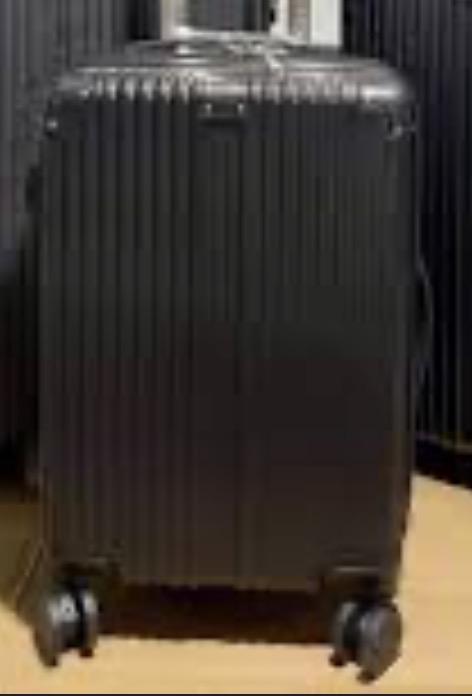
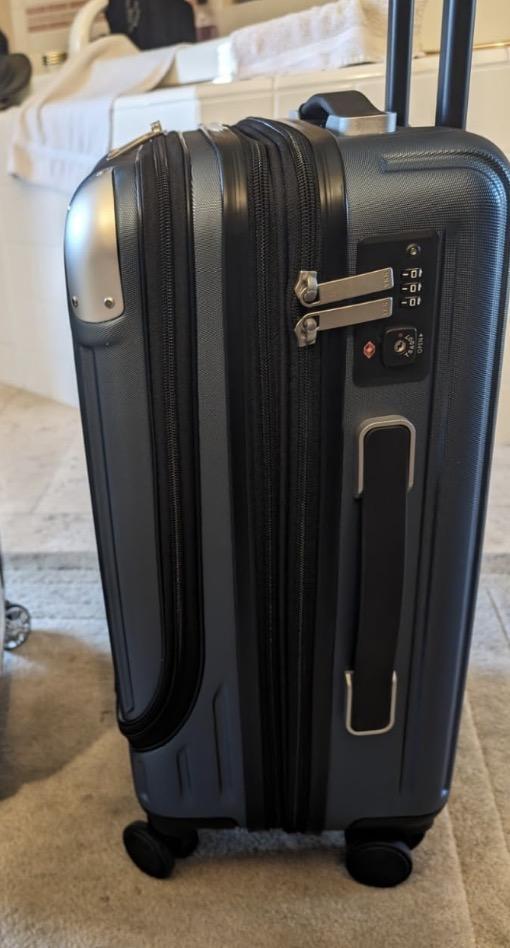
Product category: items_tea
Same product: no